United States military bands

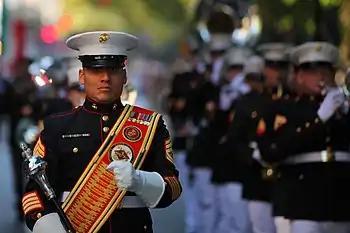
The 2nd Marine Aircraft Wing Band marches down New York's Fifth Avenue during the 2010 Columbus Day Parade. In 2007 the band was deployed to Iraq to provide security at a tactical air control center.

In 1992, Senator Sam Nunn – fighting to stop closures of U.S. military bases in his home state as part of the peace dividend – instead suggested elimination of military bands that support the U.S. Military Academy, U.S. Naval Academy, and U.S. Air Force Academy. Nunn said that cadets and midshipmen should volunteer to form their own bands instead, which would save the U.S. up to $10 million. Representatives of service academies responded by explaining that, due to the unique nature of cadet life relative to student life at civilian universities, it would not be practical for volunteer ensembles to replace the academy bands. The proposal ultimately became stalled in a larger debate about trimming $1 billion from the Strategic Defense Initiative and did not move forward.